ARC-ECRIS

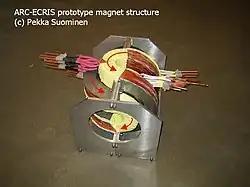
Magnet structure of the first ARC-ECRIS prototype constructed at <a href="http%3A//www.jyu.fi/science/laitokset/fysiikka/en/research/accelerator">JYFL Accelerator Laboratory

ARC-ECRIS is an Electron Cyclotron Resonance Ion Source (ECRIS) based on arc-shaped coils unlike the conventional ECRIS which bases on a multipole magnet (usually a hexapole magnet) inside a solenoid magnet.